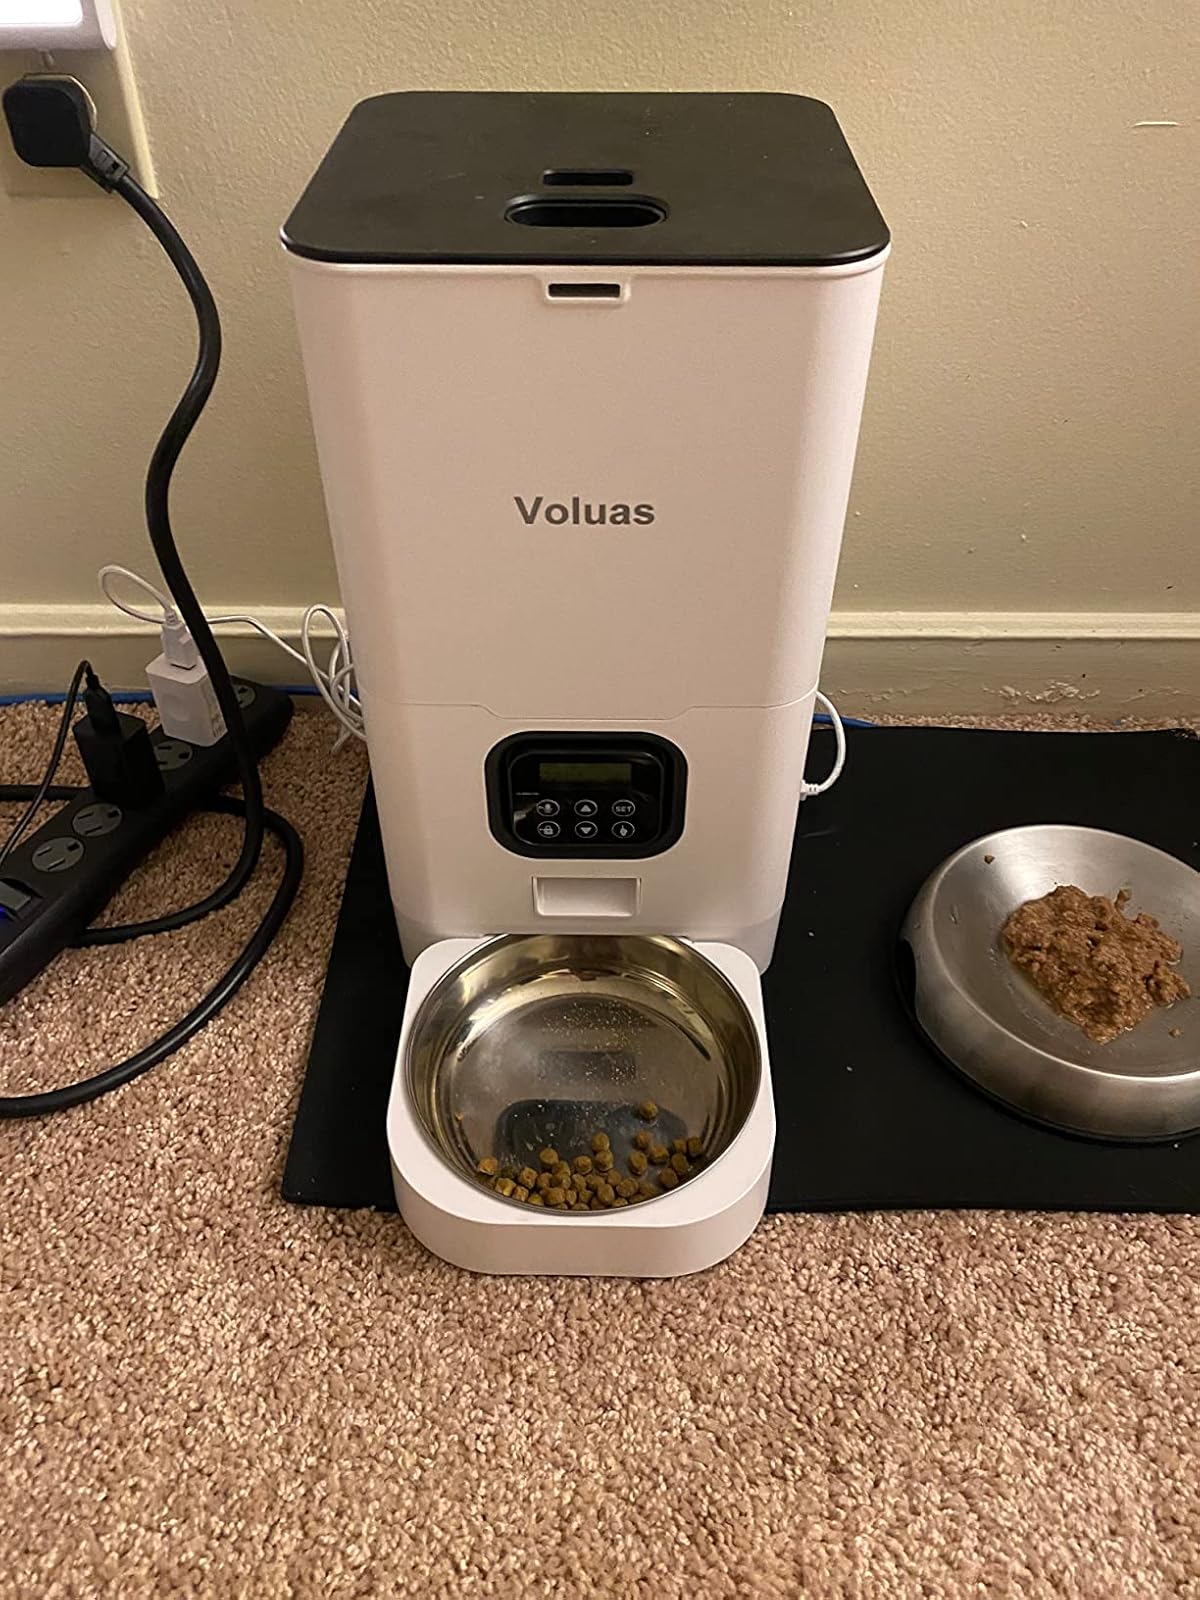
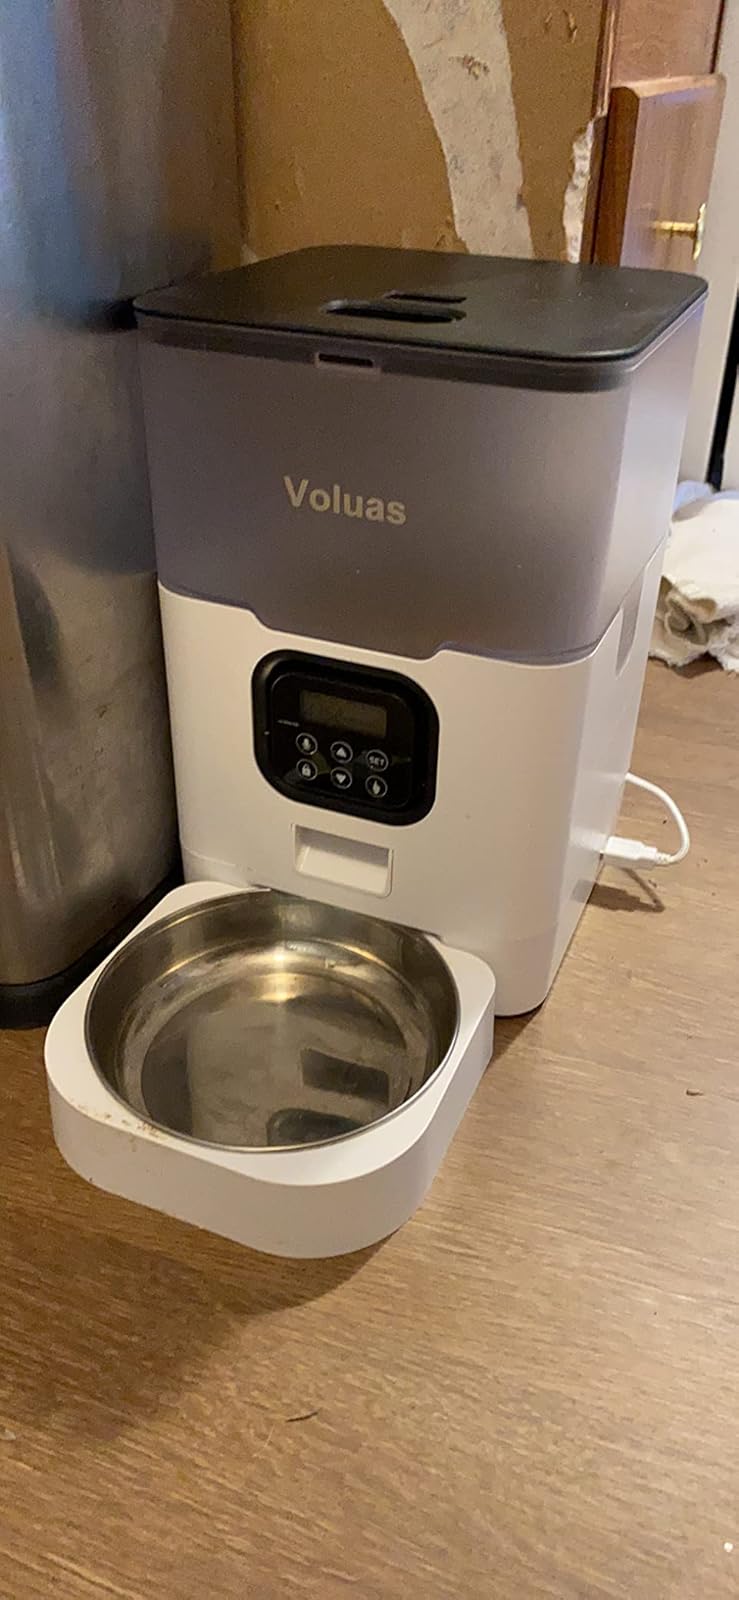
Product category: items_feeder
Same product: no